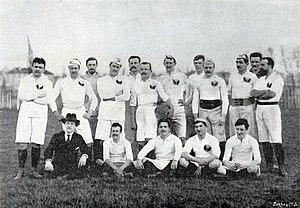
L'Olympique, vice-champion de France de rugby en 1897.
Le championnat de France de rugby à XV 1896-1897 est remporté par le Stade français.
L'Olympique est un club parisien de rugby à XV actif depuis sa fondation en 1895 jusqu'à sa fusion au sein du Racing club de France en 1902. Durant sa courte période d'existence, il participe au Championnat de France de rugby à XV qu'il remporte une fois en 1896 pour deux finales perdues en 1895 et 1897.